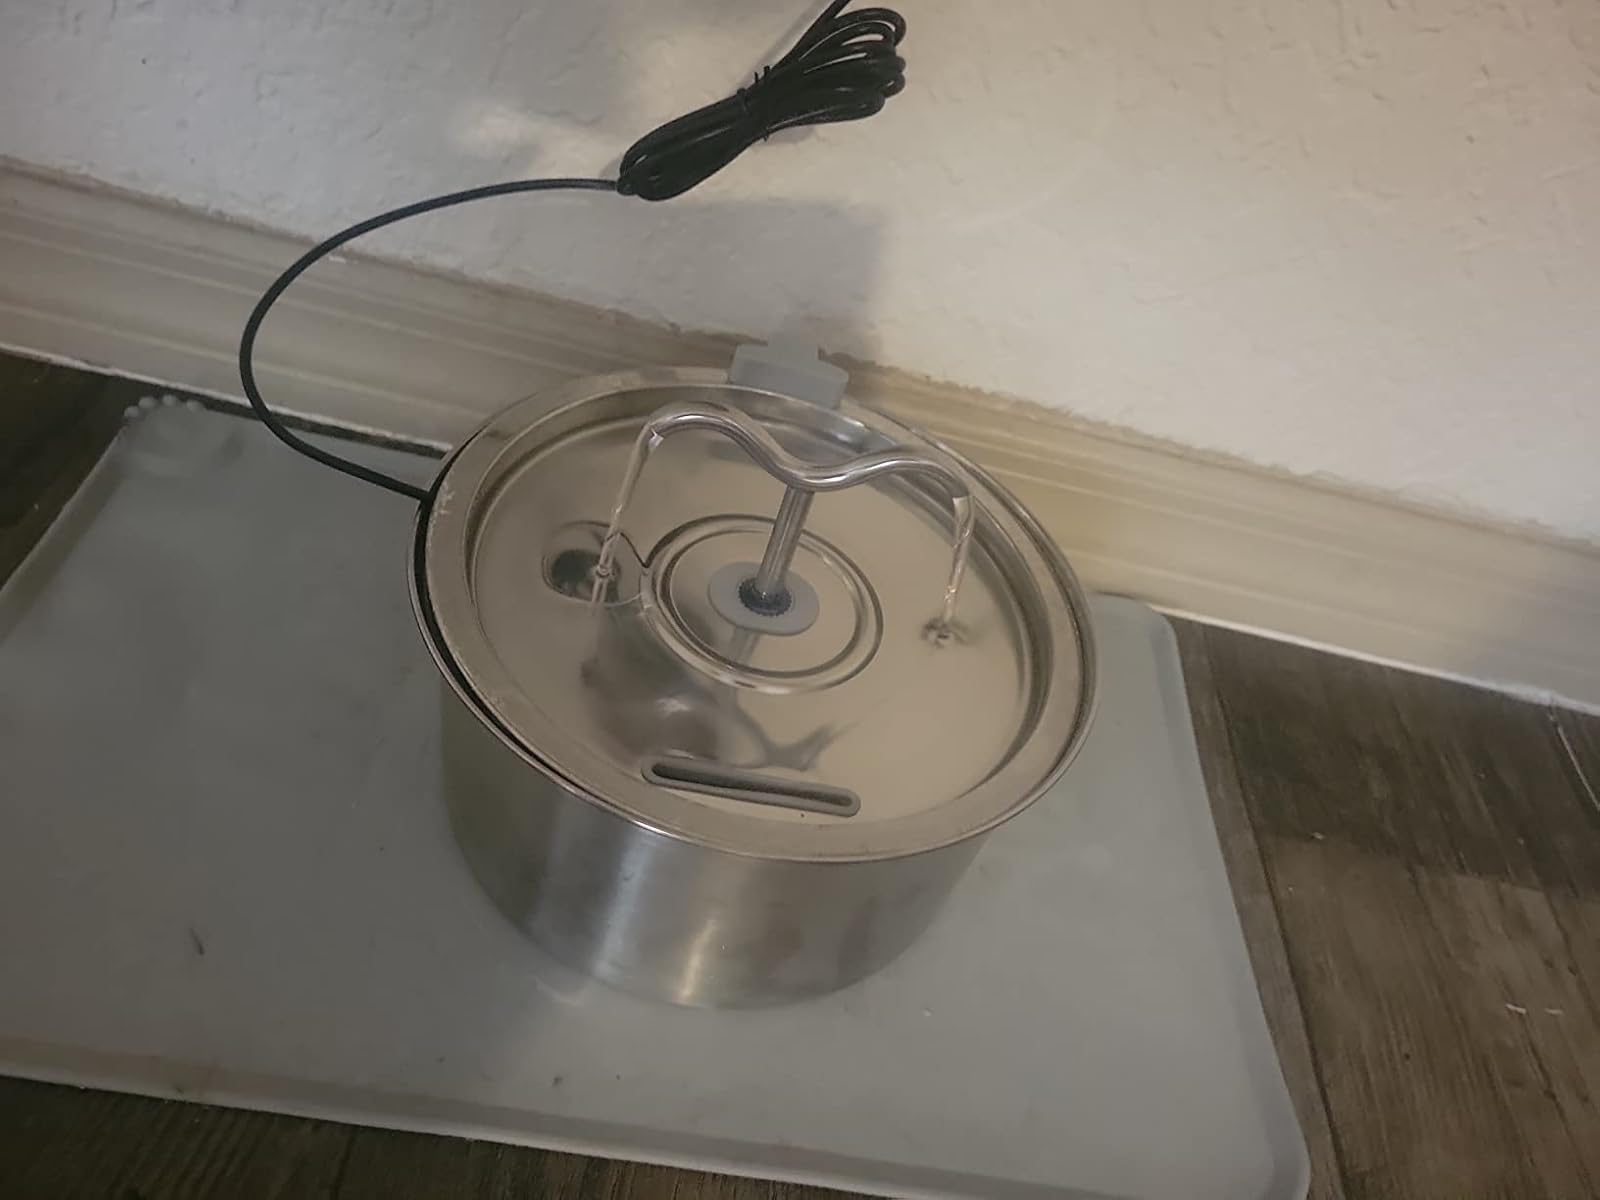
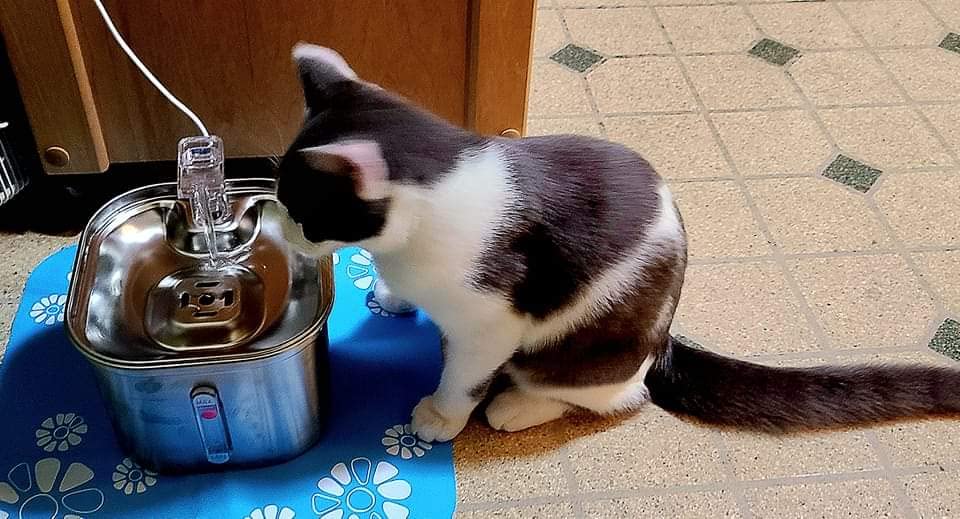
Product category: items_bowl
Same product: no